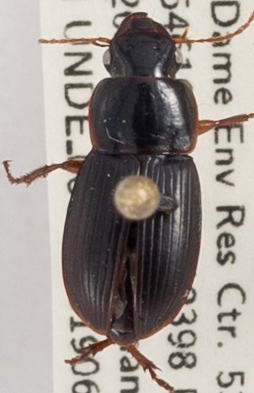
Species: Harpalus somnulentus
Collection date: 2019-06-26
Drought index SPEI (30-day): -1.354
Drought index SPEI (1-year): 2.09
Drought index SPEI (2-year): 1.85